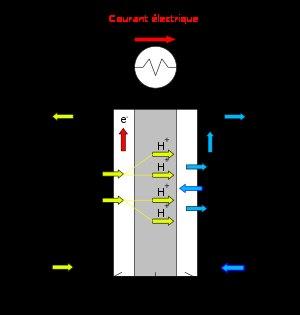
Les piles à combustible à acide phosphorique sont un type de pile à combustible qui utilise l'acide phosphorique comme électrolyte.